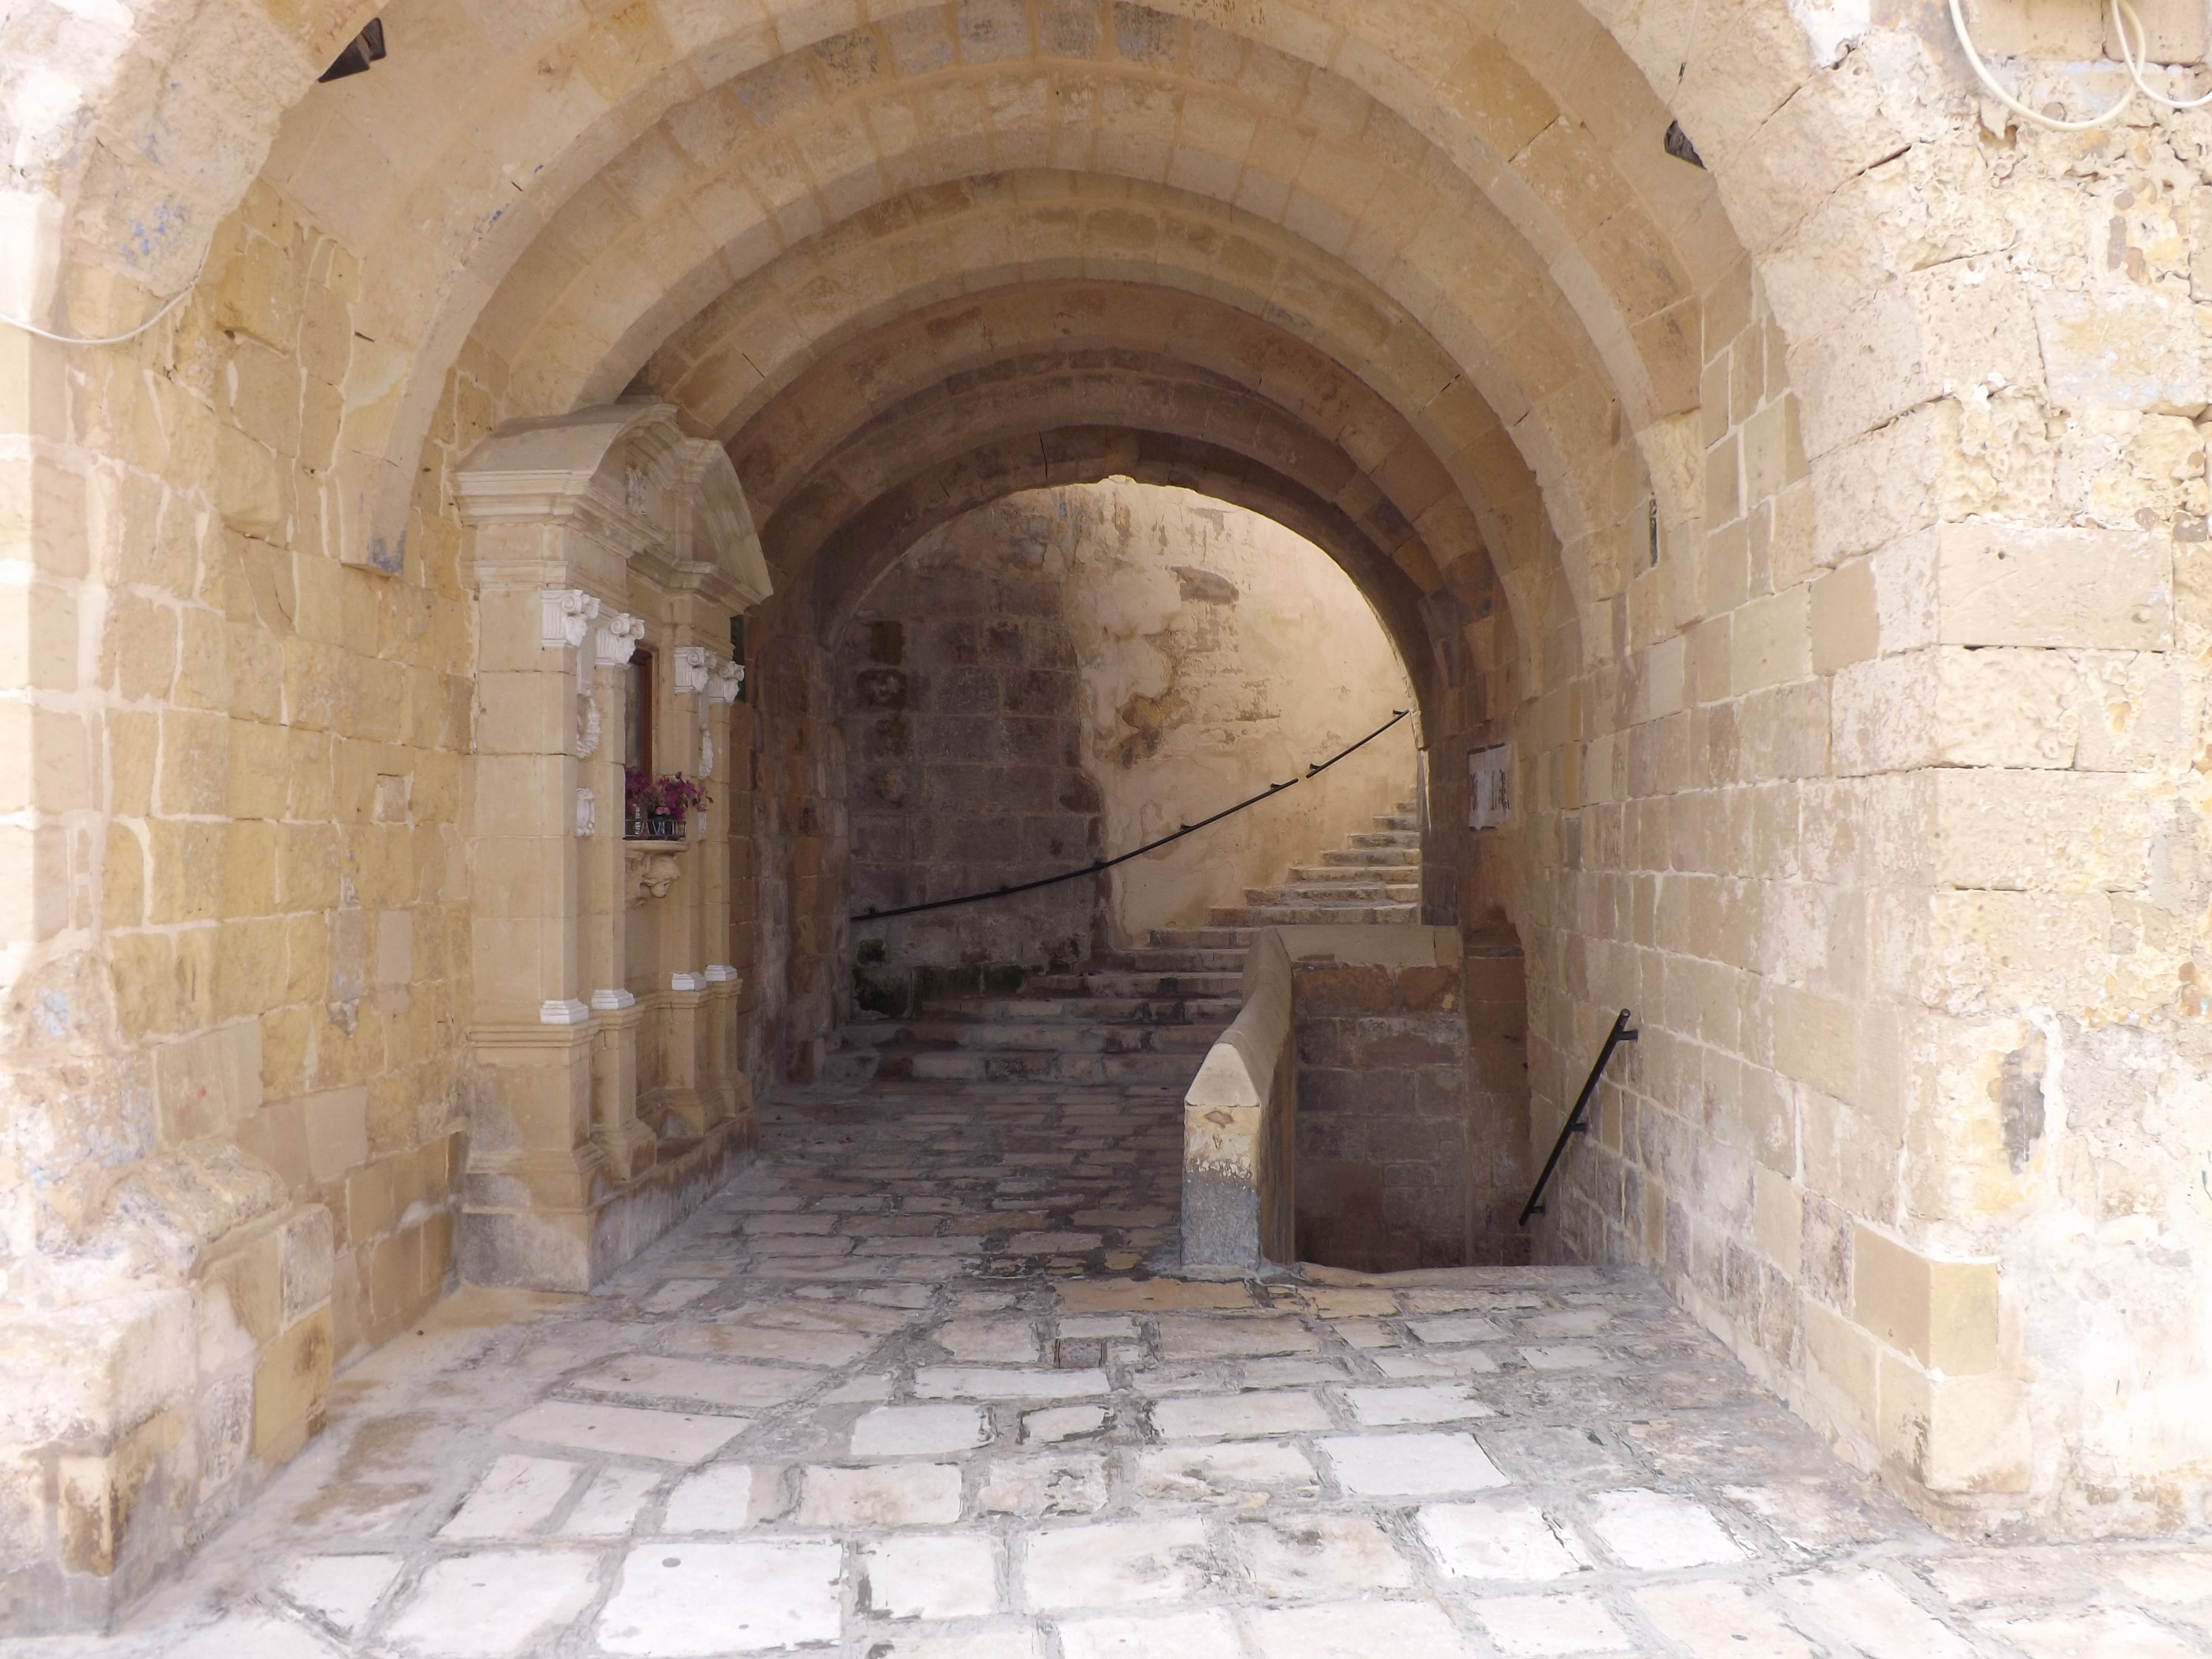
architecture, street, building, alley, travel, village, europe, arch, fortification, place of worship, ruins, monastery, arcade, abbey, vault, crypt, old fashioned, ancient history, caravanserai